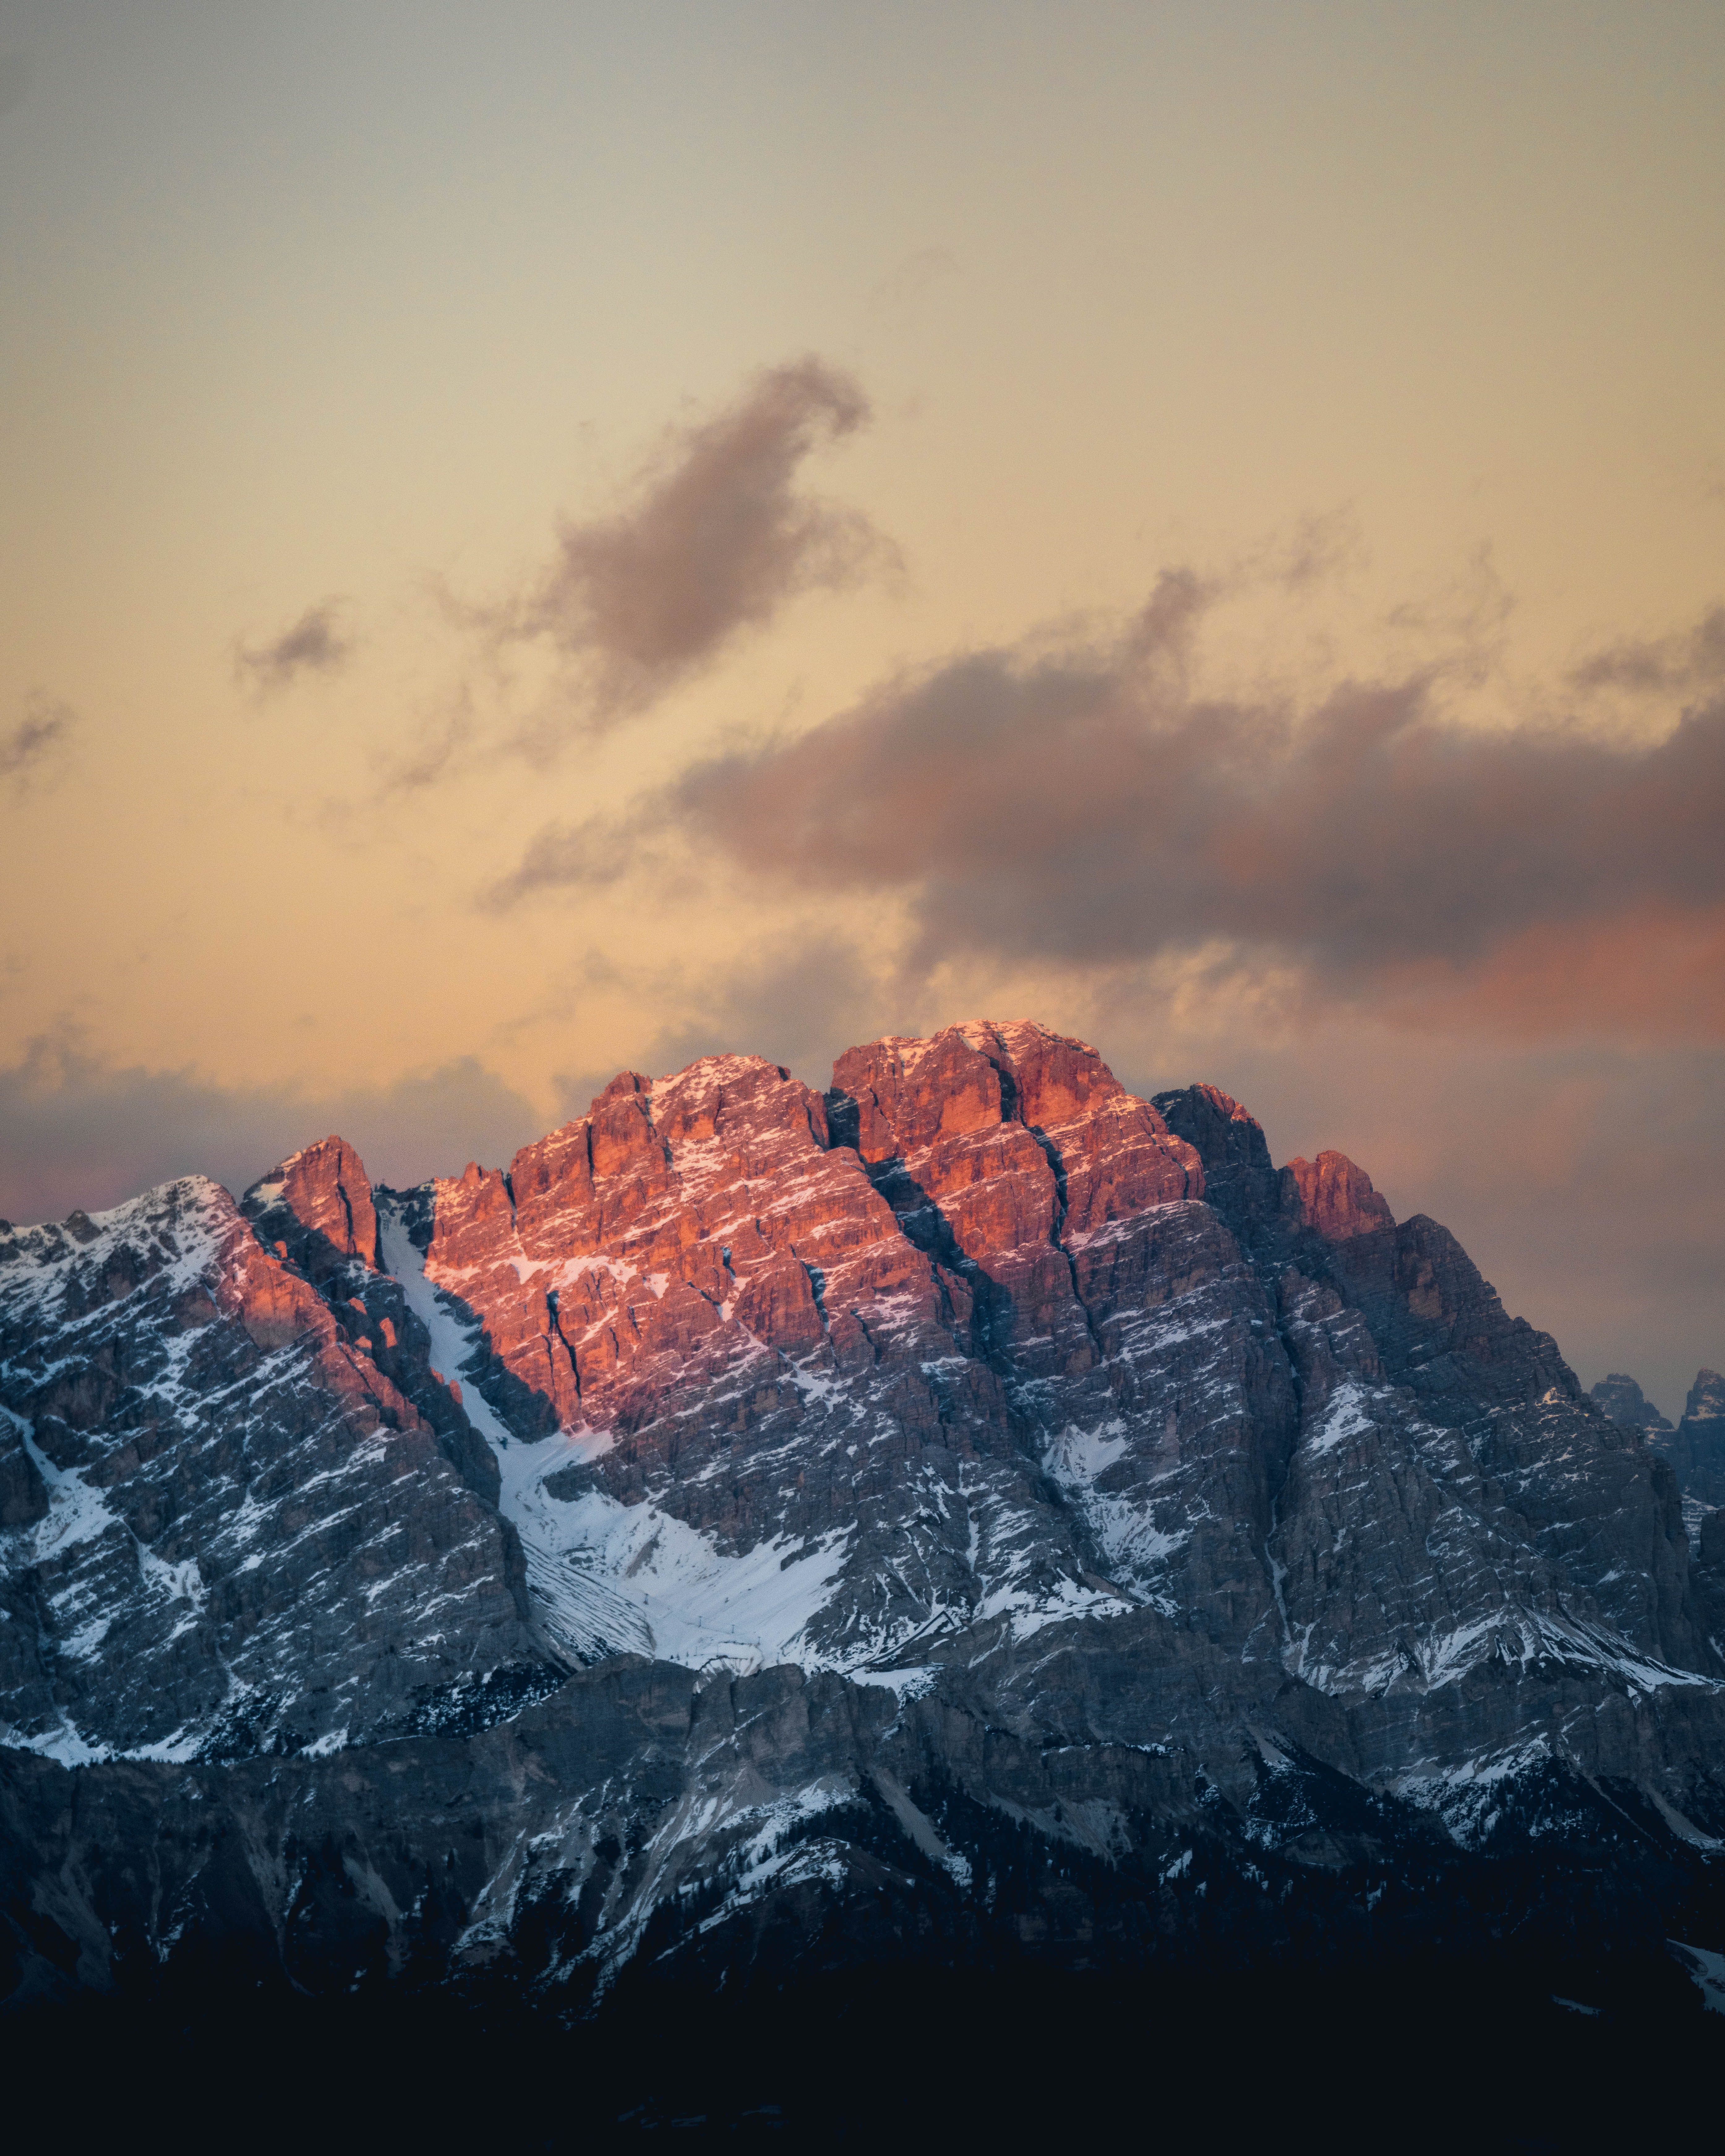
natural, cloud, sky, atmosphere, mountain, natural landscape, highland, snow, slope, landscape, afterglow, horizon, red sky at morning, geological phenomenon, freezing, dusk, hill, sunrise, cumulus, tree, sunset, hill station, glacial landform, mountain range, fell, massif, valley, event, meteorological phenomenon, winter, ice cap, rock, evening, dawn, summit, ridge, glacier, night, ocean, city, darkness